Dave Raun

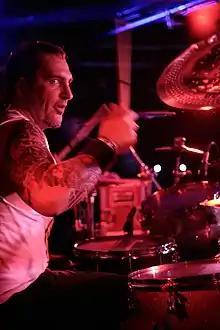
Dave Raun drumming for Lagwagon on October 16, 2012 at Middle East Club, Cambridge, MA.

Dave Raun (born June 7, 1970) a resident of Fresno, California, is the drummer for the seminal California punk rock band Lagwagon. He also filled in on drums for a short period for Sean "SC" Sellers of Good Riddance. Additionally, Raun drums for the punk rock cover band/supergroup Me First and the Gimme Gimmes, with fellow Lagwagon member Joey Cape. Me First and the Gimme Gimmes also features